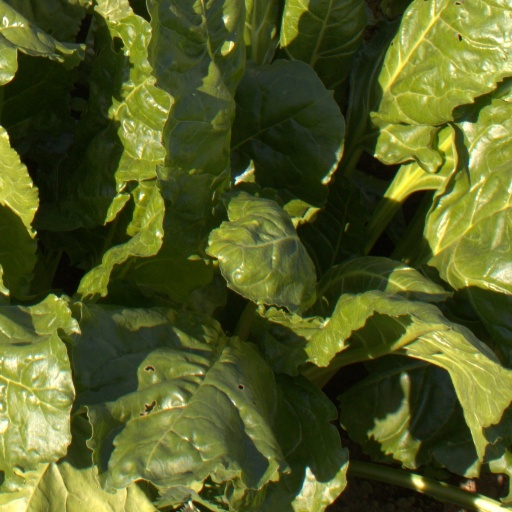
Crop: sugar beet